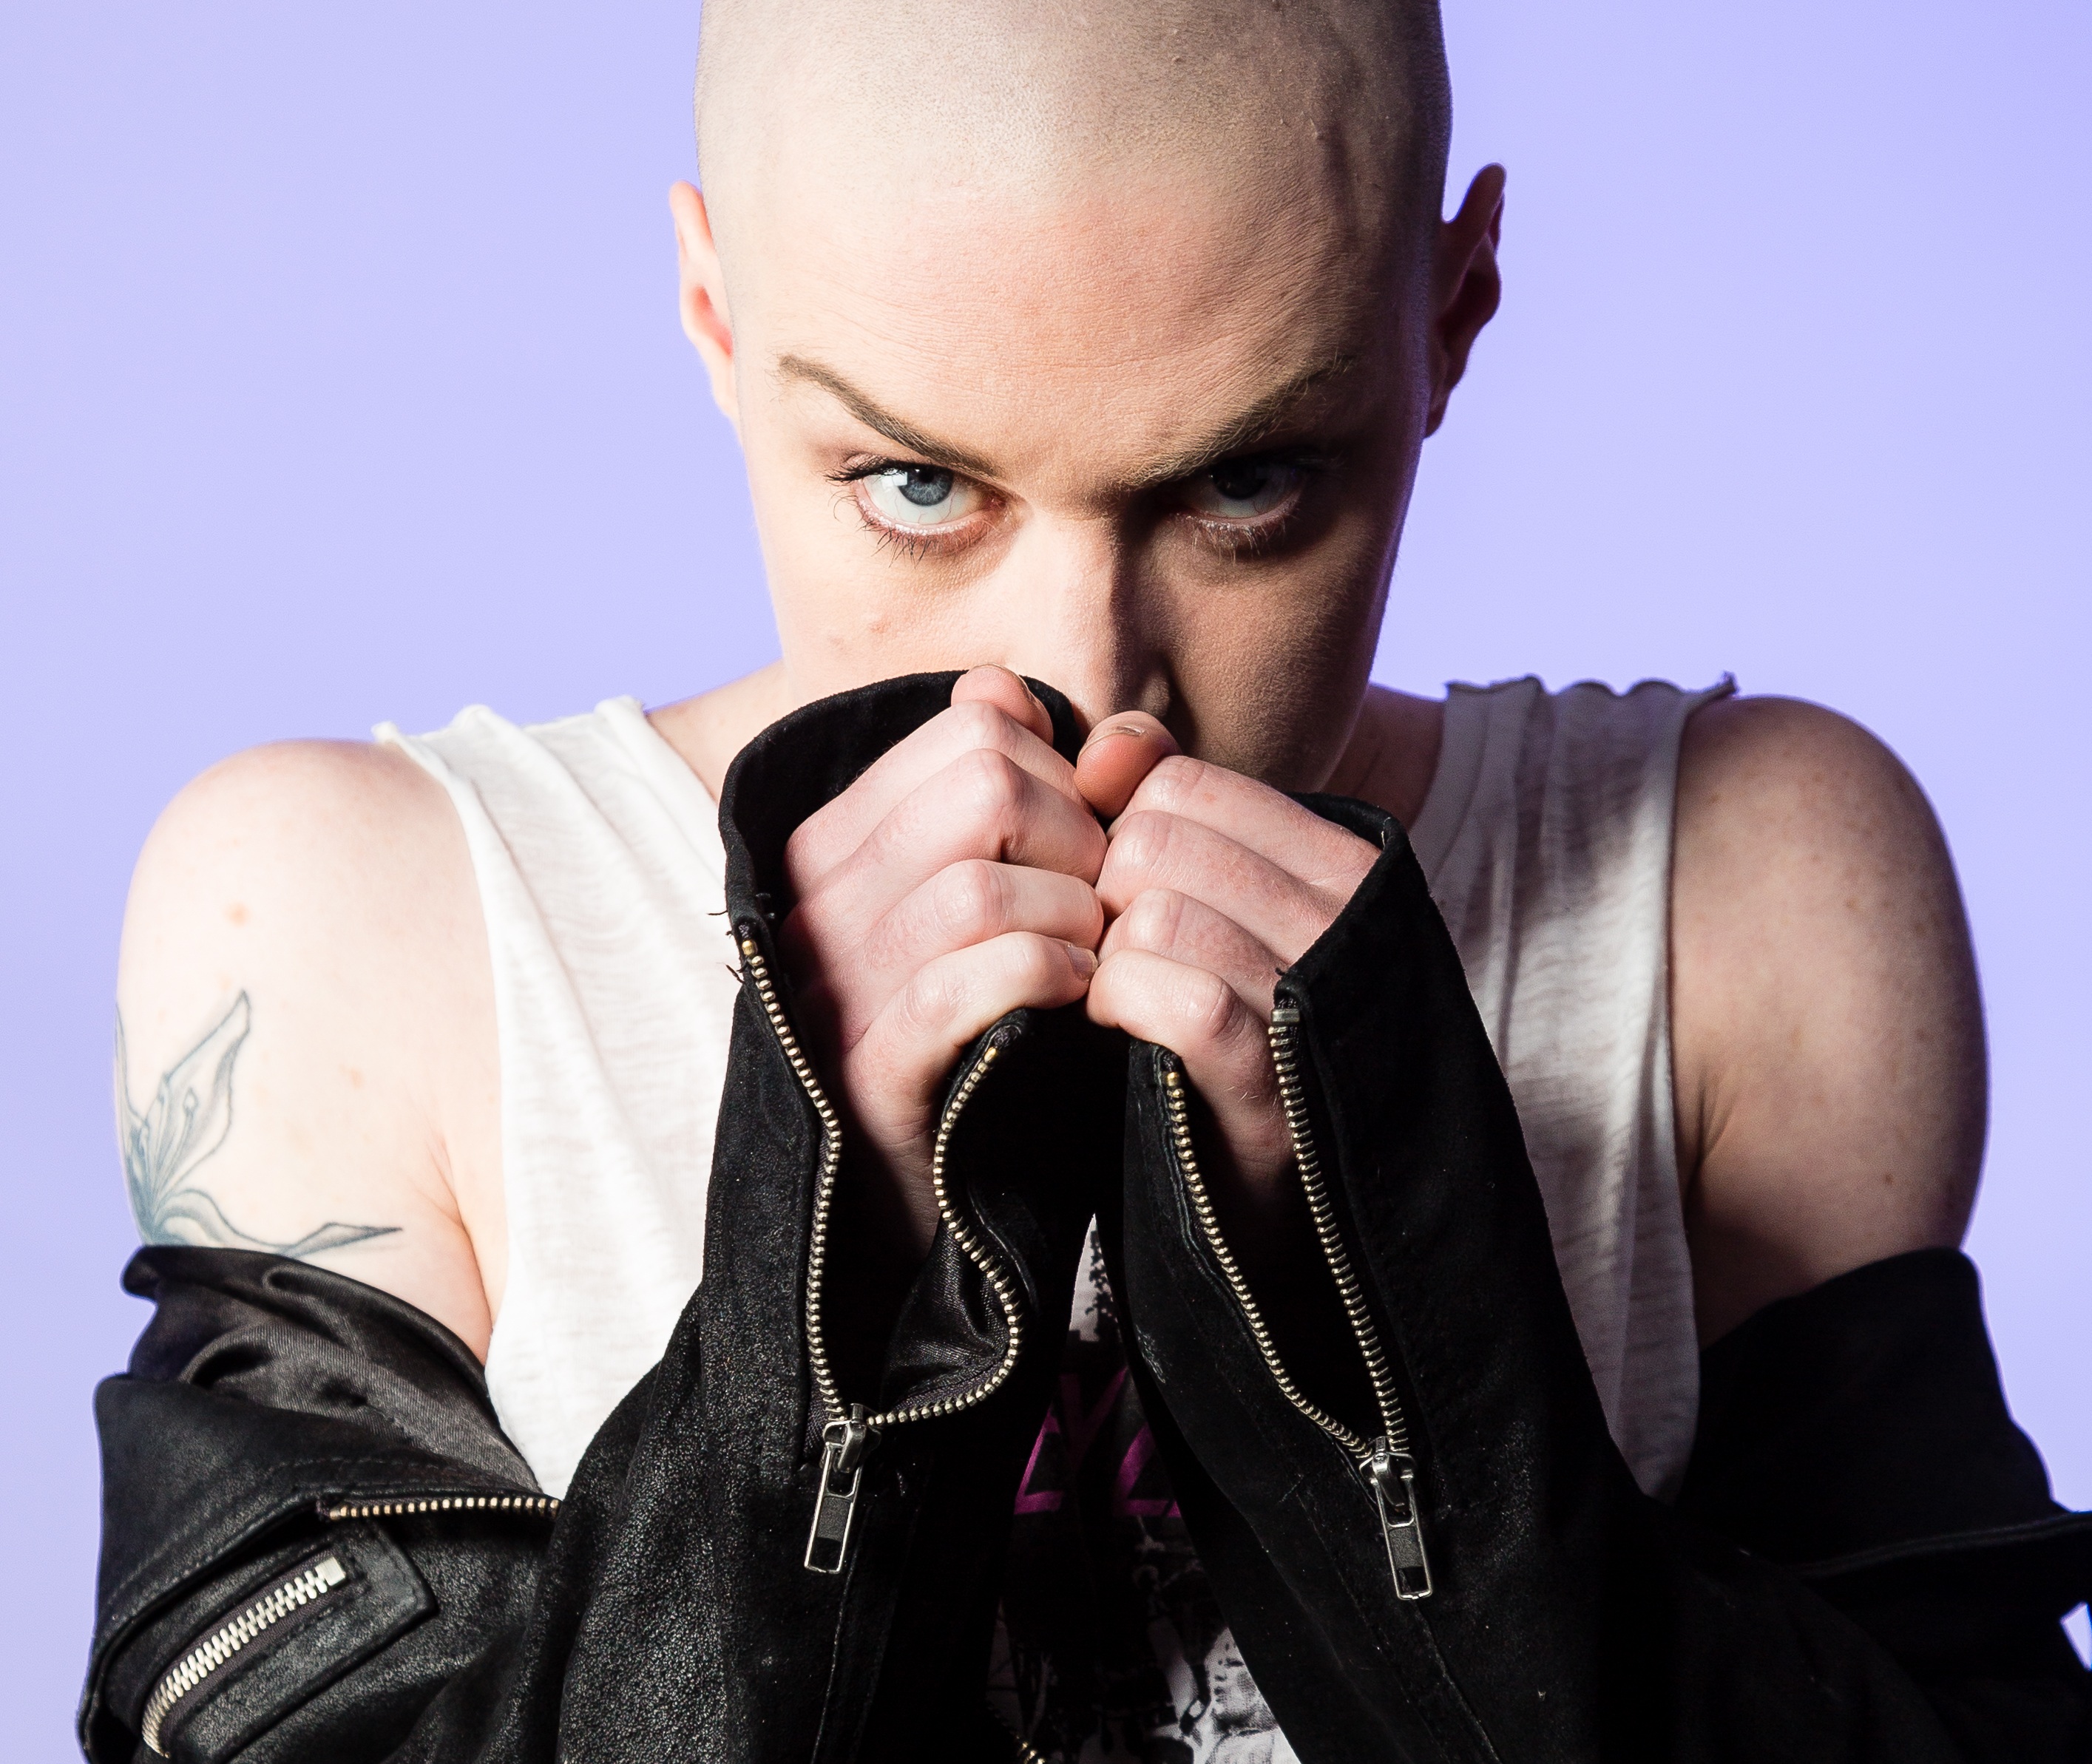
man, rock, person, music, woman, hair, white, leather, male, female, singer, portrait, model, tattoo, fashion, performer, hairstyle, bald, face, hands, performance, singing, beauty, rocker, attitude, interaction, photo shoot, leather jacket, sense, rock chick, facial hair